Rikuchū-Ube Station

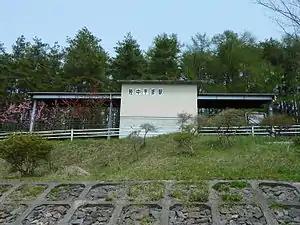
Rikuchū-Ube Station in May 2010

is a railway station on the Rias Line in the city of Kuji, Iwate, Japan, operated by the third-sector railway operator Sanriku Railway Company.